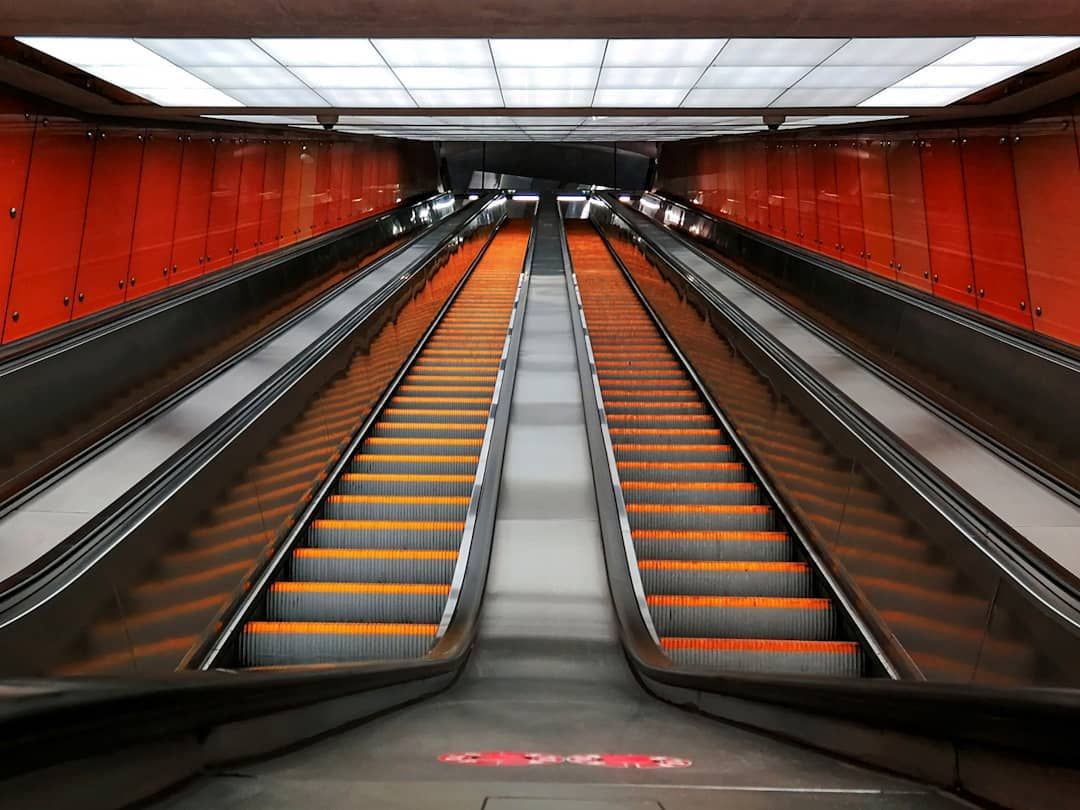
Modern Subway Escalators
Four long escalators with orange steps bordered with shiny red walls. The ceiling has white panels with white lights. There are two security cameras hanging from the ceiling.
Low-level shot captures Four long modern escalators with orange steps in subway station. The shiny red walls and the lit white panels ceiling adds more modern look. The empty space gives a sense of early morning or late night. The overall mood is both empty and calming.
Labels: Architecture, Building, House, Housing, Staircase, Terminal, Handrail, Railway, Train, Train Station, Transportation, Vehicle, Subway, Window, Wall, Ceiling, Subway Station, Escalator, Security Camera, security cameras, Walls